Marengo: Napoleon in Italy, 14 June 1800

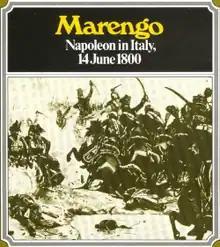
Cover of folio edition, 1975

Marengo: Napoleon in Italy, 14 June 1800 is a board wargame published by Simulations Publications Inc. (SPI) in 1975 as one of four games packaged together in the "Napoleon at War" "quadrigame" (a game box that contains four separate games using one set of common rules). "Marengo" was also released as a separate game the same year. The game simulates the Battle of Marengo between Austrian and French forces.